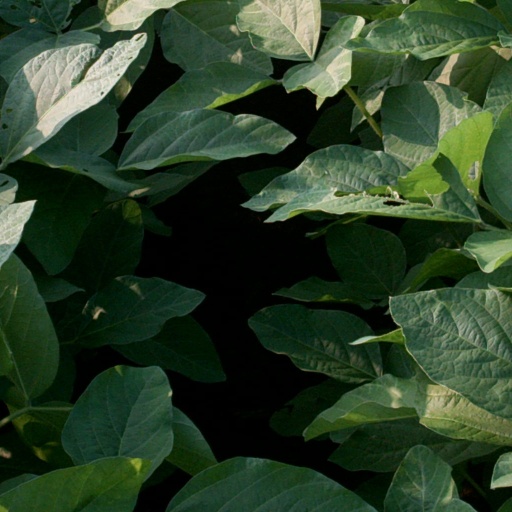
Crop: soybean